Three Valley Gap

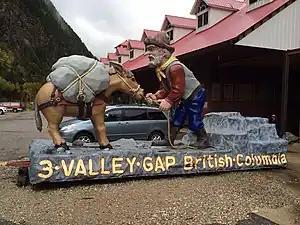
Entrance sculpture, Three Valley Gap, 2013.

During the line construction, snowslides were assumed to occur only along the Revelstoke–Donald leg. The discovery in the 1886–87 winter that these were also occurring in the lakes stretch came as a surprise, prompting a recommendation that the building of snowsheds there should be given priority.